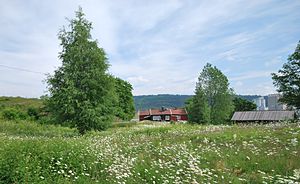
Bleikøya
Gården nord på øen, med ældste bygning fra 1700-tallet